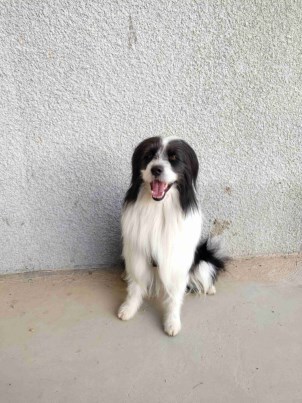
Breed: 2594-n000109-Border_collie